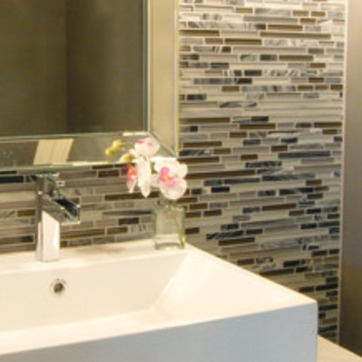
Material: foliage